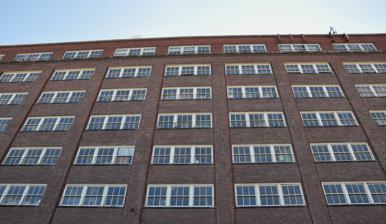
Building: John Deere Plow Company Building
Country: United States of America
Year built: 1911
Historic building in Portland, Oregon, U.S. United States historic place John Deere Plow Company Building U.S. National Register of Historic Places Portland Historic Landmark West face, top six floors, in 2011 Location in Portland, Oregon Location 215 SE Morrison Street Portland, Oregon Coordinates 45°31′03″N 122°39′48″W / 45.517553°N 122.663344°W / 45.517553; -122.663344 Built 1911 MPS Portland Eastside MPS NRHP reference No. 89000097 Added to NRHP March 8, 1989 The John Deere Plow Company Building is a building in southeast Portland , Oregon listed on the National Register of Historic Places . The Entrance, now underneath viaduct for Morrison Bridge Further reading K. Zisman; J. Koler; J. Morrison; B. Grimala; A. Yost (August 15, 1988). "National Register of Historic Places Inventory/Nomination: John Deere Plow Company Building" (pdf) . National Park Service. See also National Register of Historic Places listings in Southeast Portland, Oregon References